Carrère and Hastings

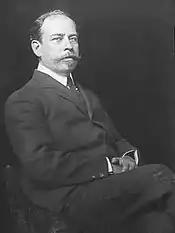
John Merven Carrère

John Merven Carrère was born in Rio de Janeiro, Brazil, the son of John Merven Carrère, a Baltimore native and Anna Louisa Maxwell, a Scots/Brazilian native of Rio who was the daughter of Joseph Maxwell, a prosperous coffee trader. The architect's father entered Maxwell's coffee business and later developed other business interests of his own in Brazil. As a boy Carrère was sent to Switzerland for his education until 1880, when he entered the École nationale supérieure des Beaux-Arts, Paris, where he was in the atelier of Leon Ginian until 1882. He returned to New York where his family had resettled after leaving Brazil and worked as draughtsmen for the architectural firm of McKim, Mead and White. He and his Paris acquaintance, Thomas Hastings, worked there together before striking out on their own in 1885. During this period Carrère independently designed several circular panorama buildings in New York and Chicago. After he married Marion Dell in 1886, they lived on Staten Island and had three daughters, one of whom died as an infant. In 1901 they moved to East 65th Street in Manhattan and built a country house in Harrison, New York.